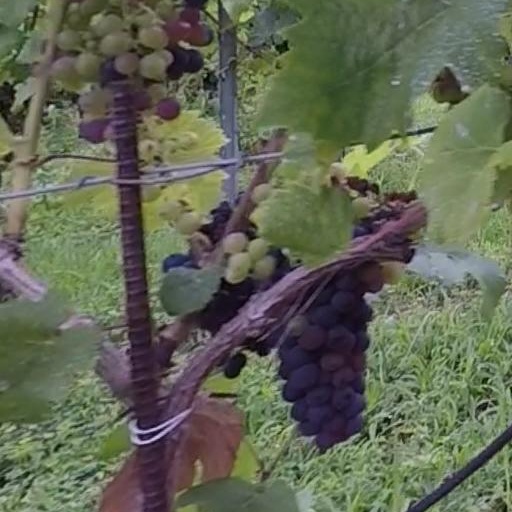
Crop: grape